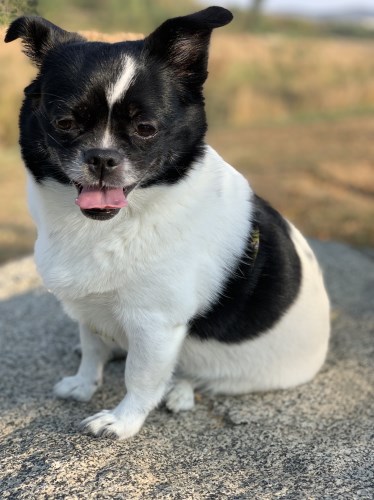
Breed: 3336-n000121-chinese_rural_dog